A. Marvin Quattlebaum Jr.

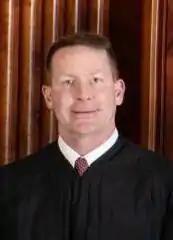
Quattlebaum in 2022

Arthur Marvin Quattlebaum Jr. (born August 2, 1964) is a United States circuit judge of the United States Court of Appeals for the Fourth Circuit. He was formerly a United States district judge of the United States District Court for the District of South Carolina.